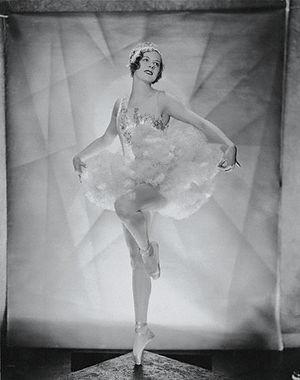
Mary Ellen Reynolds, plus connue sous le nom de Marilyn Miller, est une actrice, chanteuse et danseuse américaine née le 1ᵉʳ septembre 1898 à Evansville dans l'Indiana et morte le 7 avril 1936 à New York.